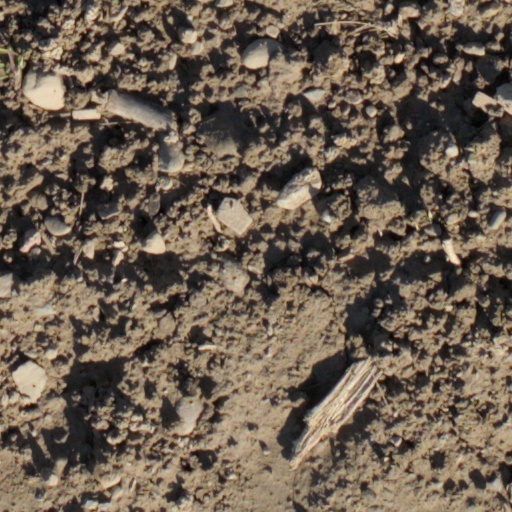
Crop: wheat